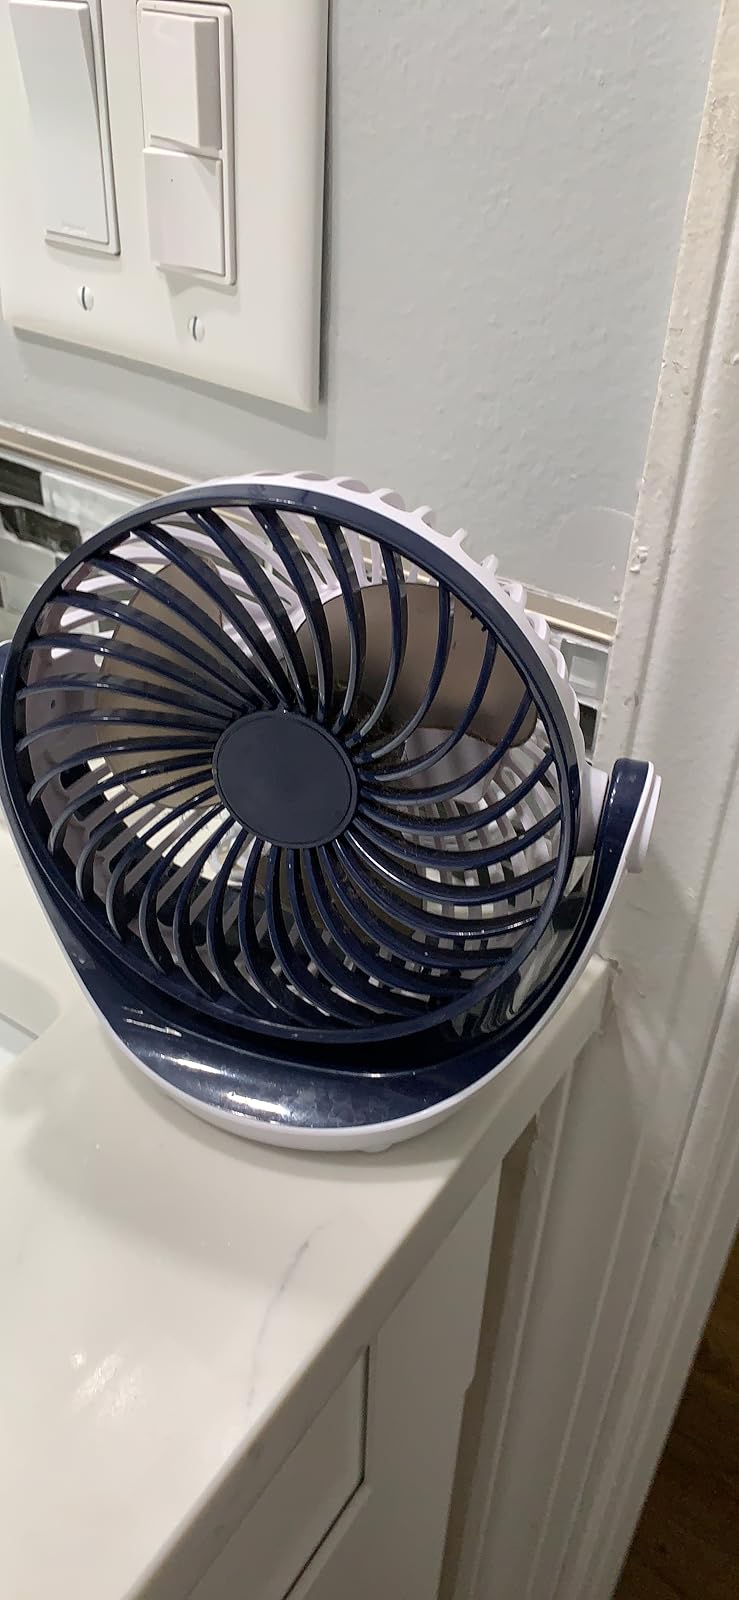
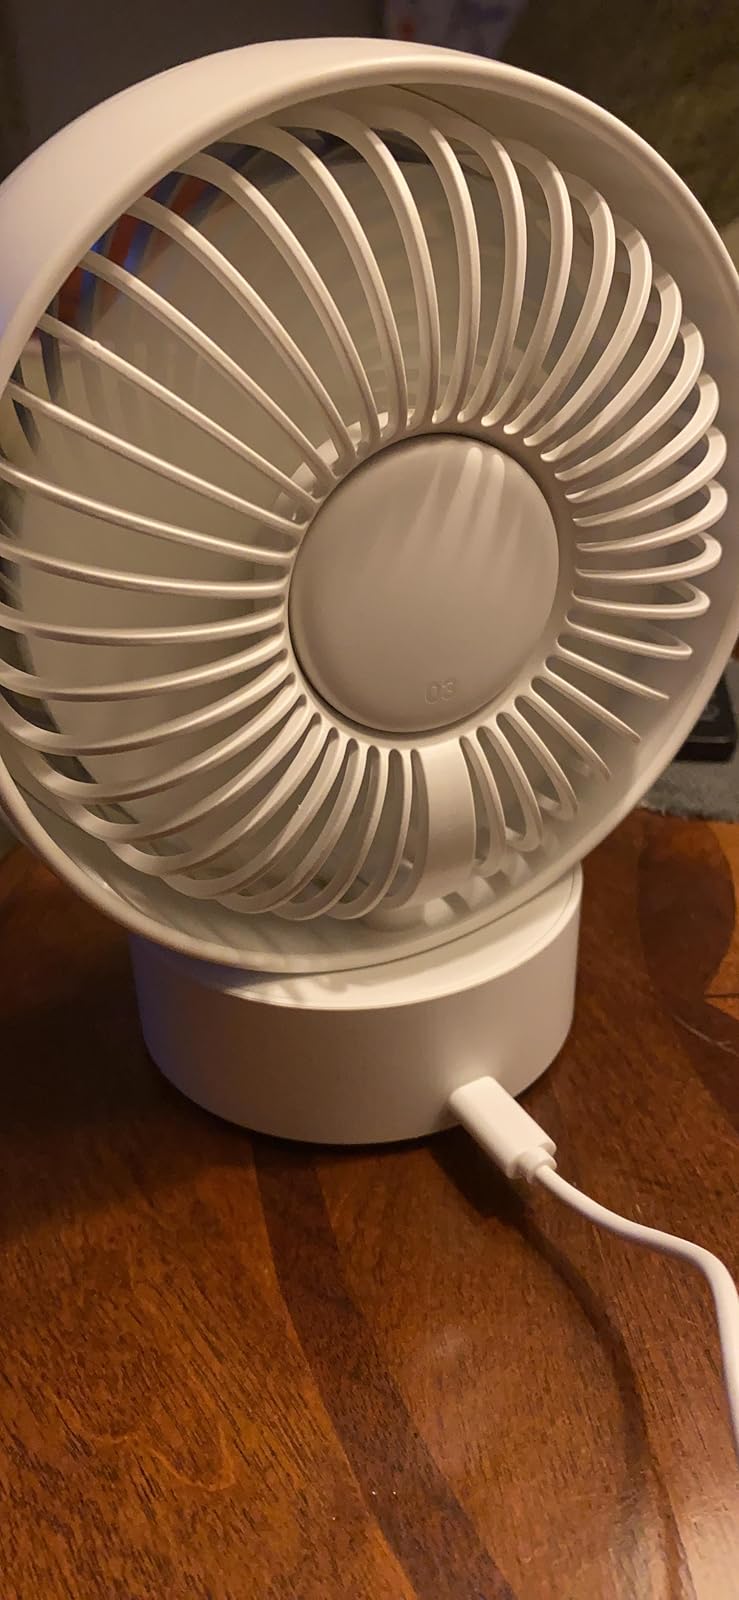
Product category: fan
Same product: no